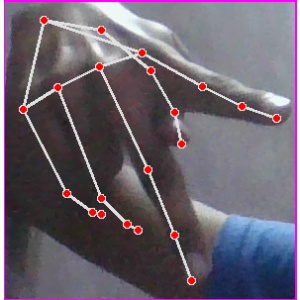
अक्षर: प